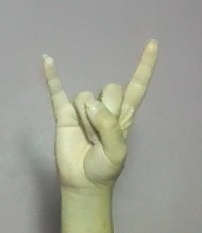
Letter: la